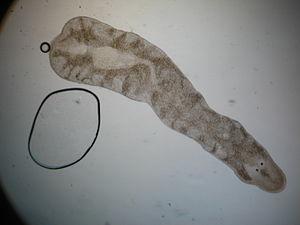
Les Maricola sont un sous-ordre de vers plats marins de l'ordre des Tricladida.